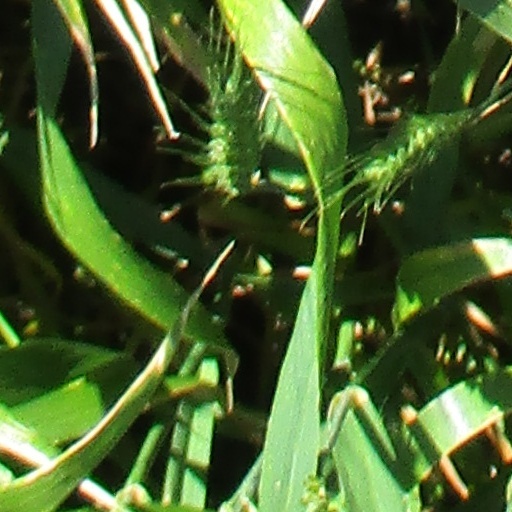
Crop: wheat